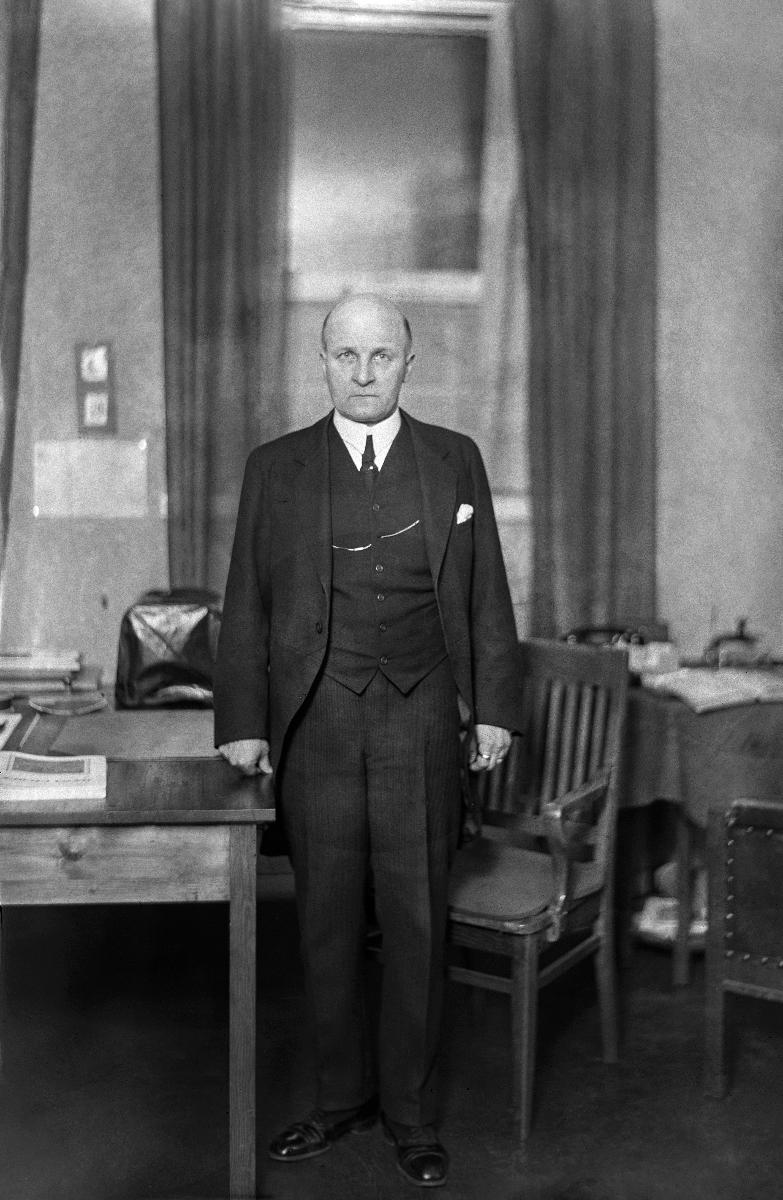
Amerikansuomalaisia Helsingissä
Amerikafinländare i Helsingfors; Finnish Americans in Helsinki
sisällön kuvaus: Amerikansuomalaisia Helsingissä 20.12.1929. S/S Estonia toi Yhdysvalloista ja Kanadasta Suomeen 90 amerikansuomalaista ja 6 Kanadasta. Kuvassa professori Gunnar Landtman. content description: Finnish Americans in Helsinki 20.12.1929. S/S Estonia brought 90 Finnish Americans from United States and 6 from Canada. Picture shows professor Gunnar Landtman. innehållsbeskrivning: Amerikafinländare i Helsingfors 20.12.1929. S/S Estonia hämtade 90 amerikafinländare från Förenta staterna och 6 från Kanada. I bilden professor Gunnar Landtman.
Kuvaaja: Sundström, Hugo, kuvaaja
Vuosi: 1929
Paikka: Suomi, Uusimaa, Helsinki
Aiheet: Landtman, Gunnar; ihmiset; siirtolaiset; amerikansuomalaiset; satamat; alukset; människor; emigranter; amerika-emigranter; hamn; skepp; båt; people; immigrants; harbour; ship; HBL; migrants; Finnish Americans; harbours; watercrafts; människor (släkte); migranter; amerikafinländare; hamnar; farkoster